Charles E. Conrad Mansion

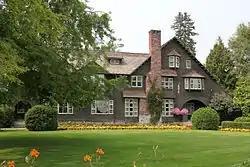

The Charles E. Conrad Mansion is a historical Victorian era shingle-style Norman mansion located in Kalispell, Montana. It was designed by the noted Spokane, Washington, architect Kirtland Cutter. It was the home of Charles E. Conrad, a late 19th century shipping magnate and early pioneer of Kalispell.